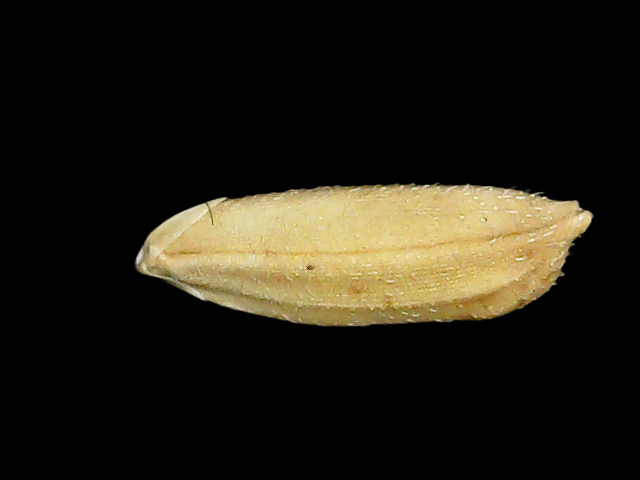
Rice variety: Bd30